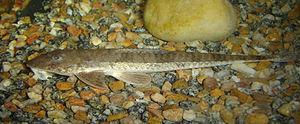
Le genre Rineloricaria regroupe plusieurs espèces de poissons de la famille des Loricariidae.
Les Loricariidés forment la plus grande famille de poissons-chats, avec 1000 espèces connues et de nouvelles espèces décrites chaque année. Les Loricariidés proviennent des eaux douces du Costa Rica, du Panama, et des zones tropicales et subtropicales d'Amérique du Sud. On connaît des loricariidés dans toutes les eaux douces du Panama à l'Argentine. Ces poissons sont connus pour leur ventouse buccale, et les plaques osseuses couvrant leur corps. Plusieurs genres sont vendus sous le nom de plécos, notamment le pléco commun, et sont très populaires en aquariophilie.